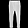
Label: Trouser